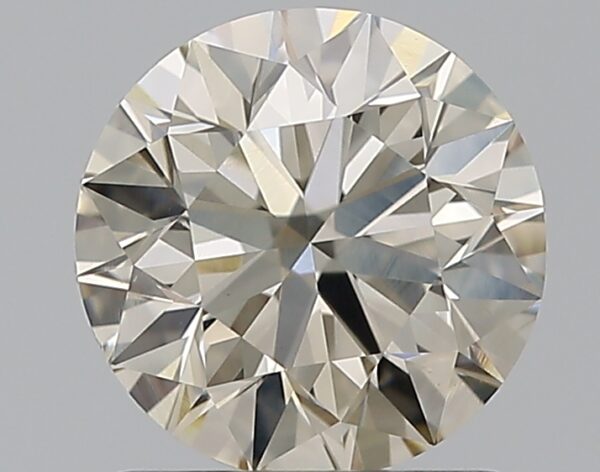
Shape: round
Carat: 1.2
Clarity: VS1
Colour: M
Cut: EX
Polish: EX
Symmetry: EX
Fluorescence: M
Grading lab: GIA
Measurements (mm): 6.72 x 6.75 x 4.25